Thundering Hoofs (1924 film)

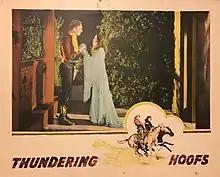
Lobby card

Thundering Hoofs is a 1924 American silent Western film directed by Albert S. Rogell and starring Fred Thomson, Ann May, and William Lowery.